Ramesses II

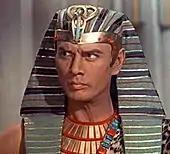
Yul Brynner in "The Ten Commandments", 1956

During the examination, scientific analysis revealed battle-wounds, old fractures, arthritis and poor circulation. Ramesses II's arthritis is believed to have made him walk with a hunched back for the last decades of his life. A 2004 study excluded ankylosing spondylitis as a possible cause and proposed diffuse idiopathic skeletal hyperostosis as a possible alternative, which was confirmed by more recent work. A significant hole in the pharaoh's mandible was detected. Researchers observed "an abscess by his teeth (which) was serious enough to have caused death by infection, although this cannot be determined with certainty".